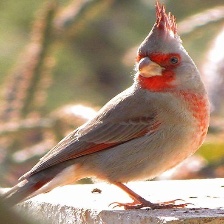
Species: PYRRHULOXIA
Scientific name: CARDINALIS SINUATUS